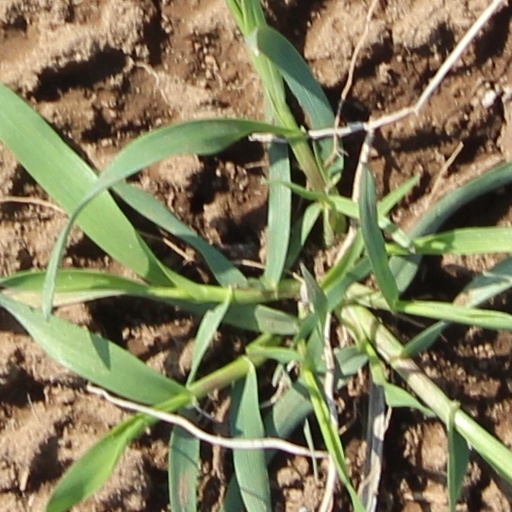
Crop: wheat